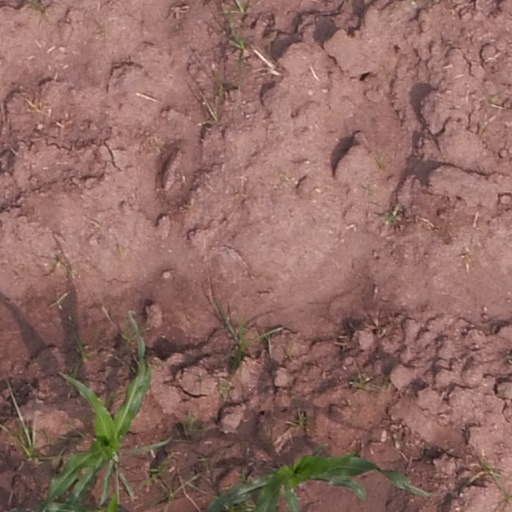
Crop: maize; corn